Federation of Australia

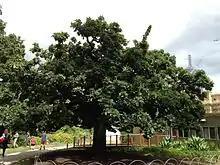
The Federal Oak in the gardens of the Victorian Parliament House in Melbourne. The tree was planted in 1890 by Sir Henry Parkes to commemorate the meeting of the Australian Federal Conference.

A serious movement for Federation of the colonies arose in the late 1880s, a time when there was increasing nationalism amongst Australians, the great majority of whom were native-born. The idea of being Australian began to be celebrated in songs and poems. This was fostered by improvements in transport and communications, such as the establishment of a telegraph system between the colonies in 1872. The Australian colonies were also influenced by other federations that had emerged around the world, particularly the United States and Canada.